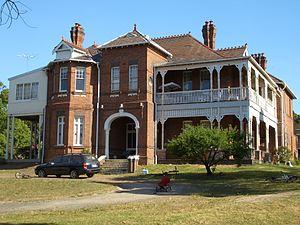
Croydon Park est une ville-banlieue se situant à la fois dans la zone d'administration locale du Conseil de Burwood, de la Municipalité d'Ashfield et de la Ville de Canterbury, dans la région Inner West de Sydney en Nouvelle-Galles du Sud. Elle compte 10 456 habitants en 2006.